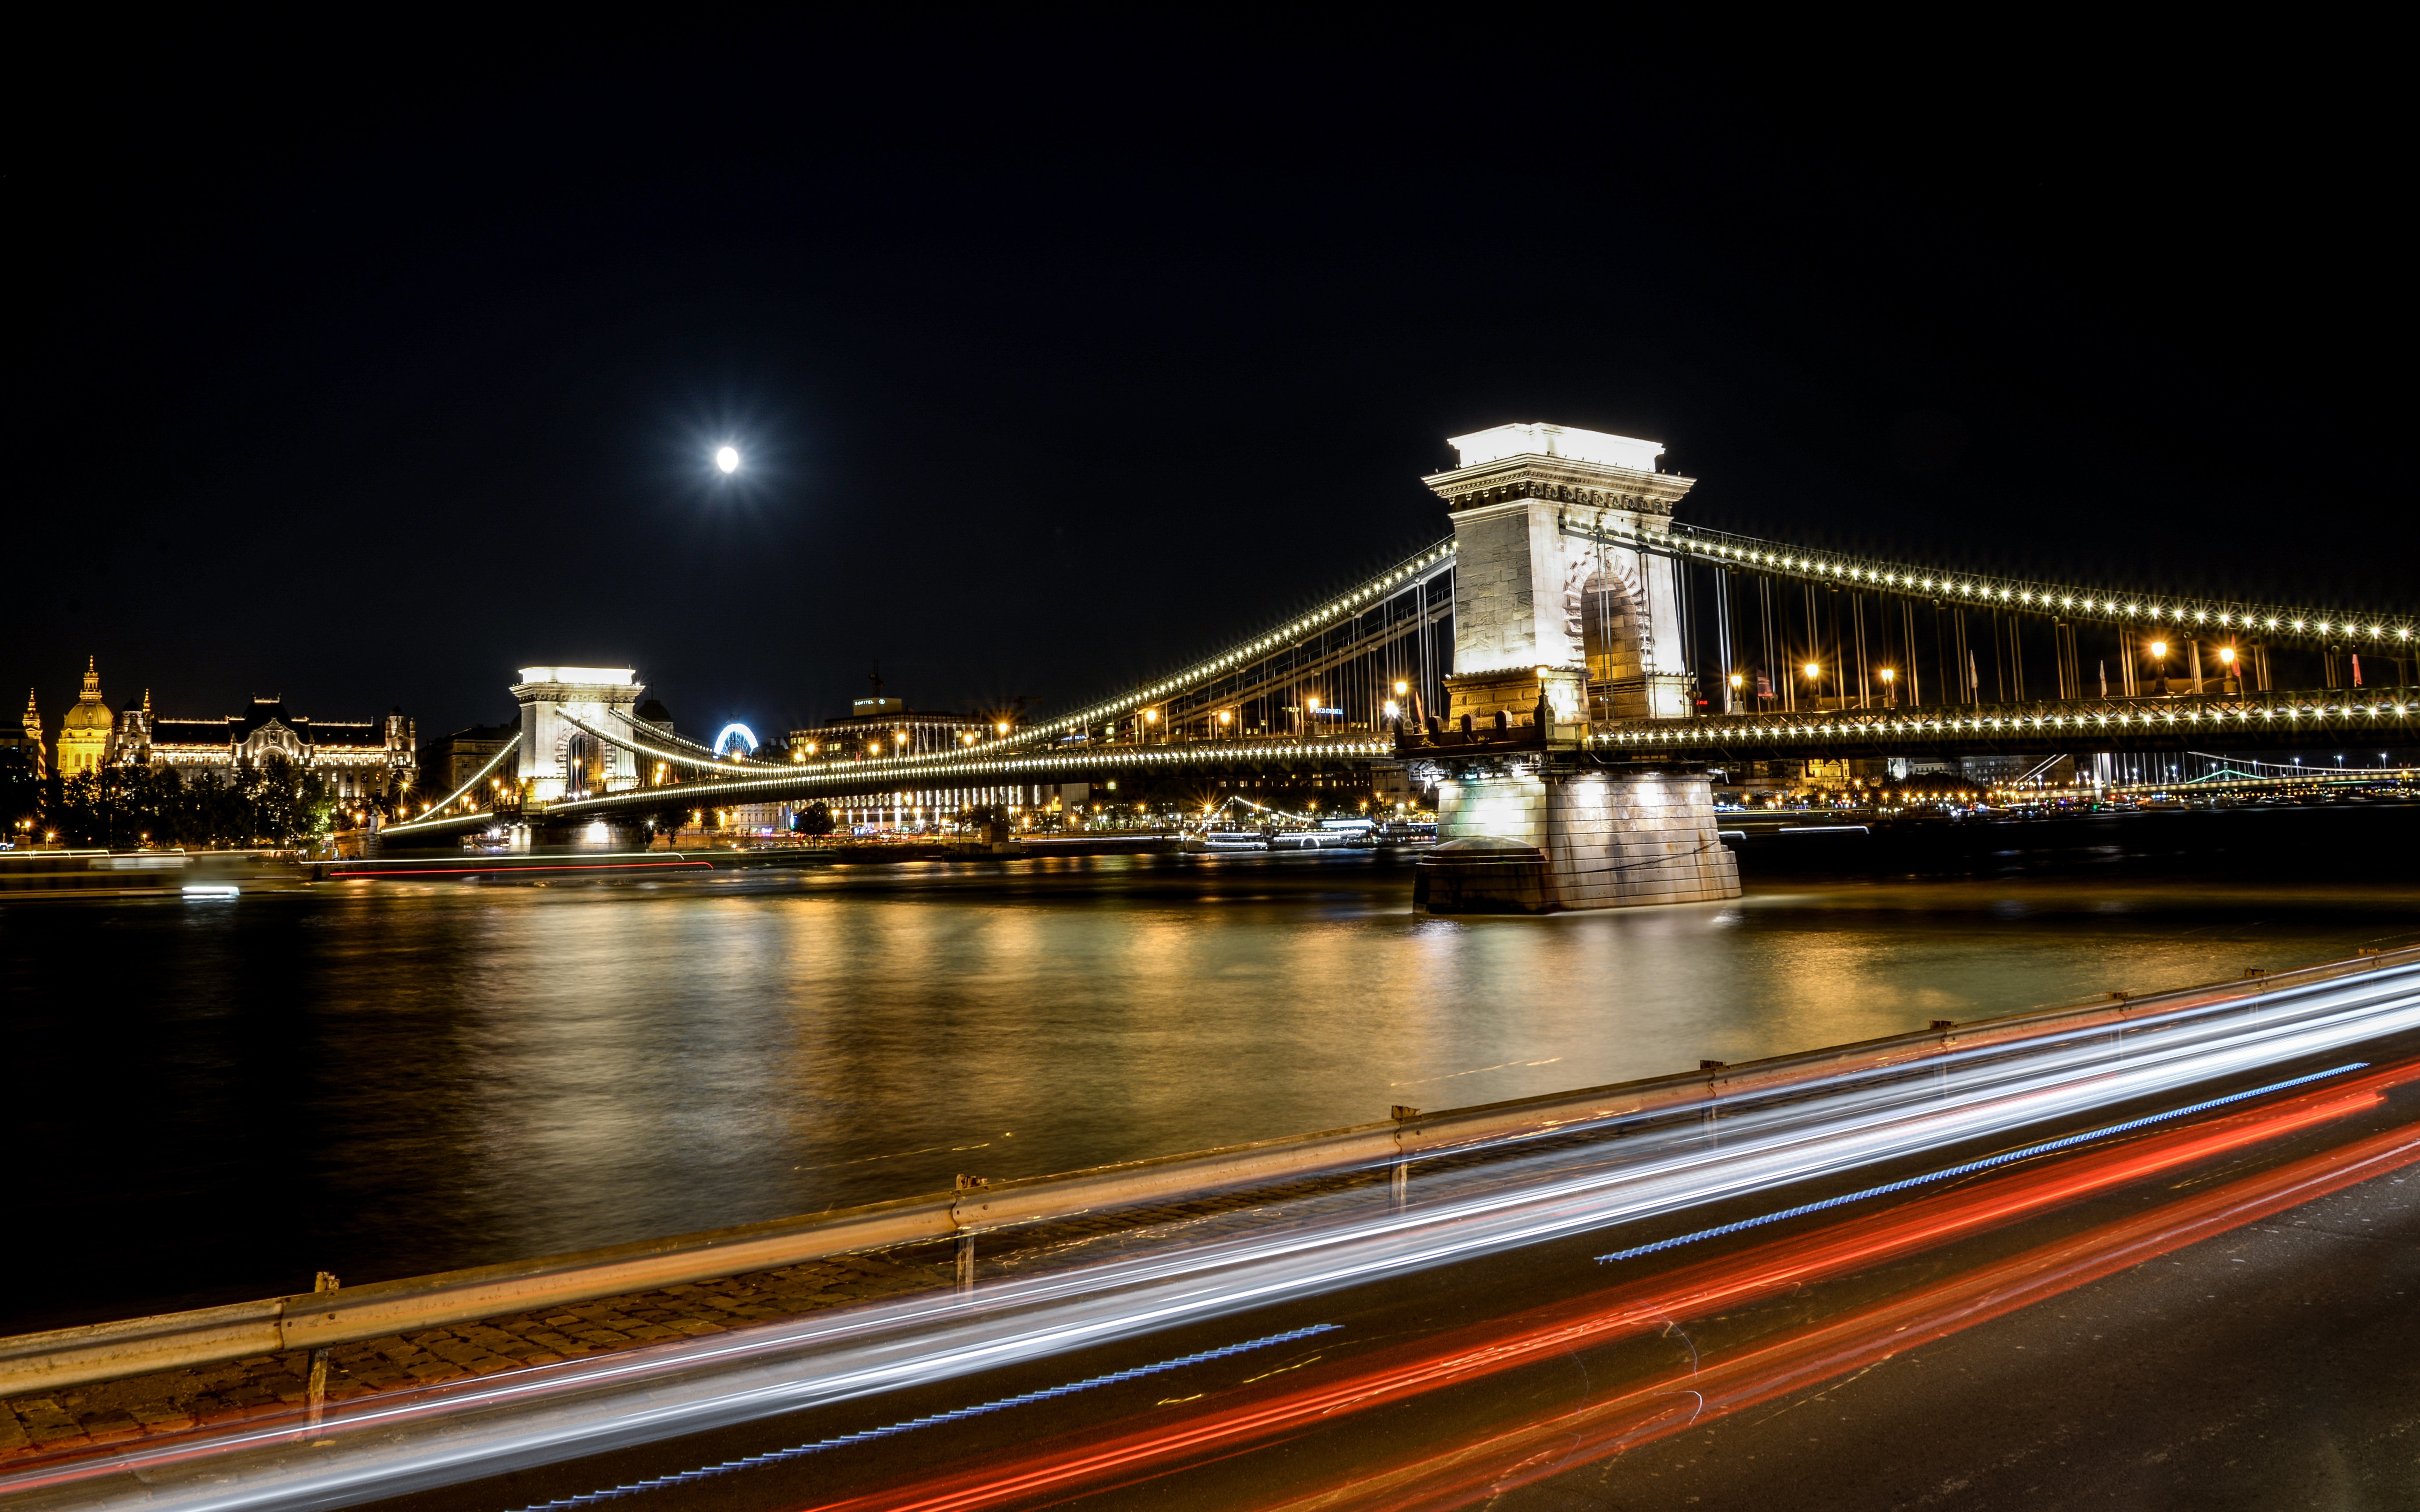
night, bridge, landmark, suspension bridge, light, sky, fixed link, cable stayed bridge, lighting, urban area, river, architecture, city, metropolitan area, water, reflection, skyway, extradosed bridge, beam bridge, overpass, metropolis, infrastructure, cityscape, nonbuilding structure, midnight, cantilever bridge, street light, tourist attraction, road, downtown